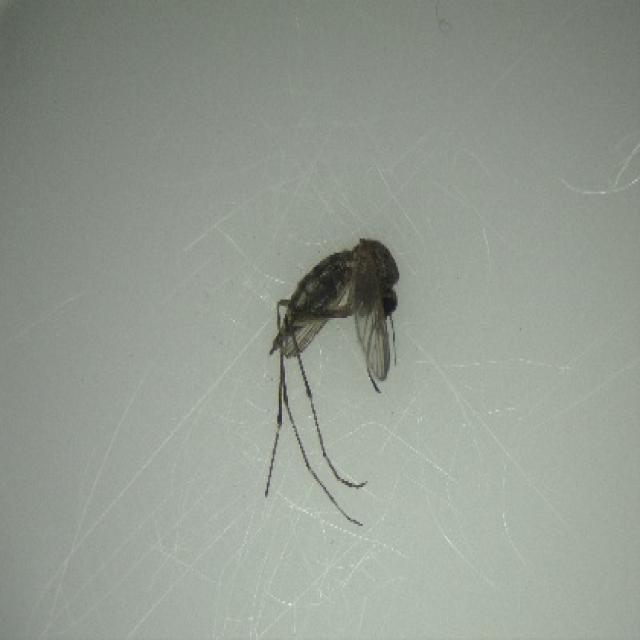
Species: aedes_vexans